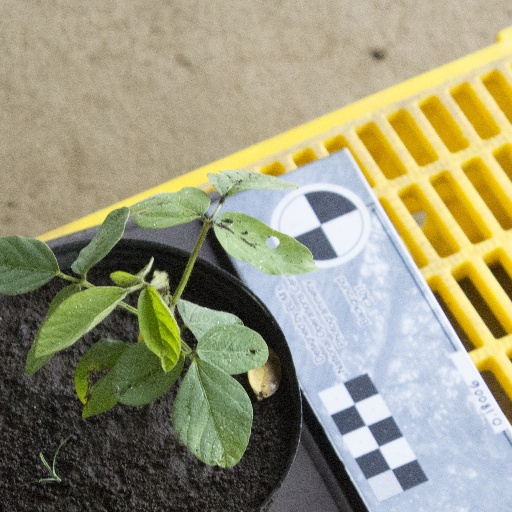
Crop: soybean